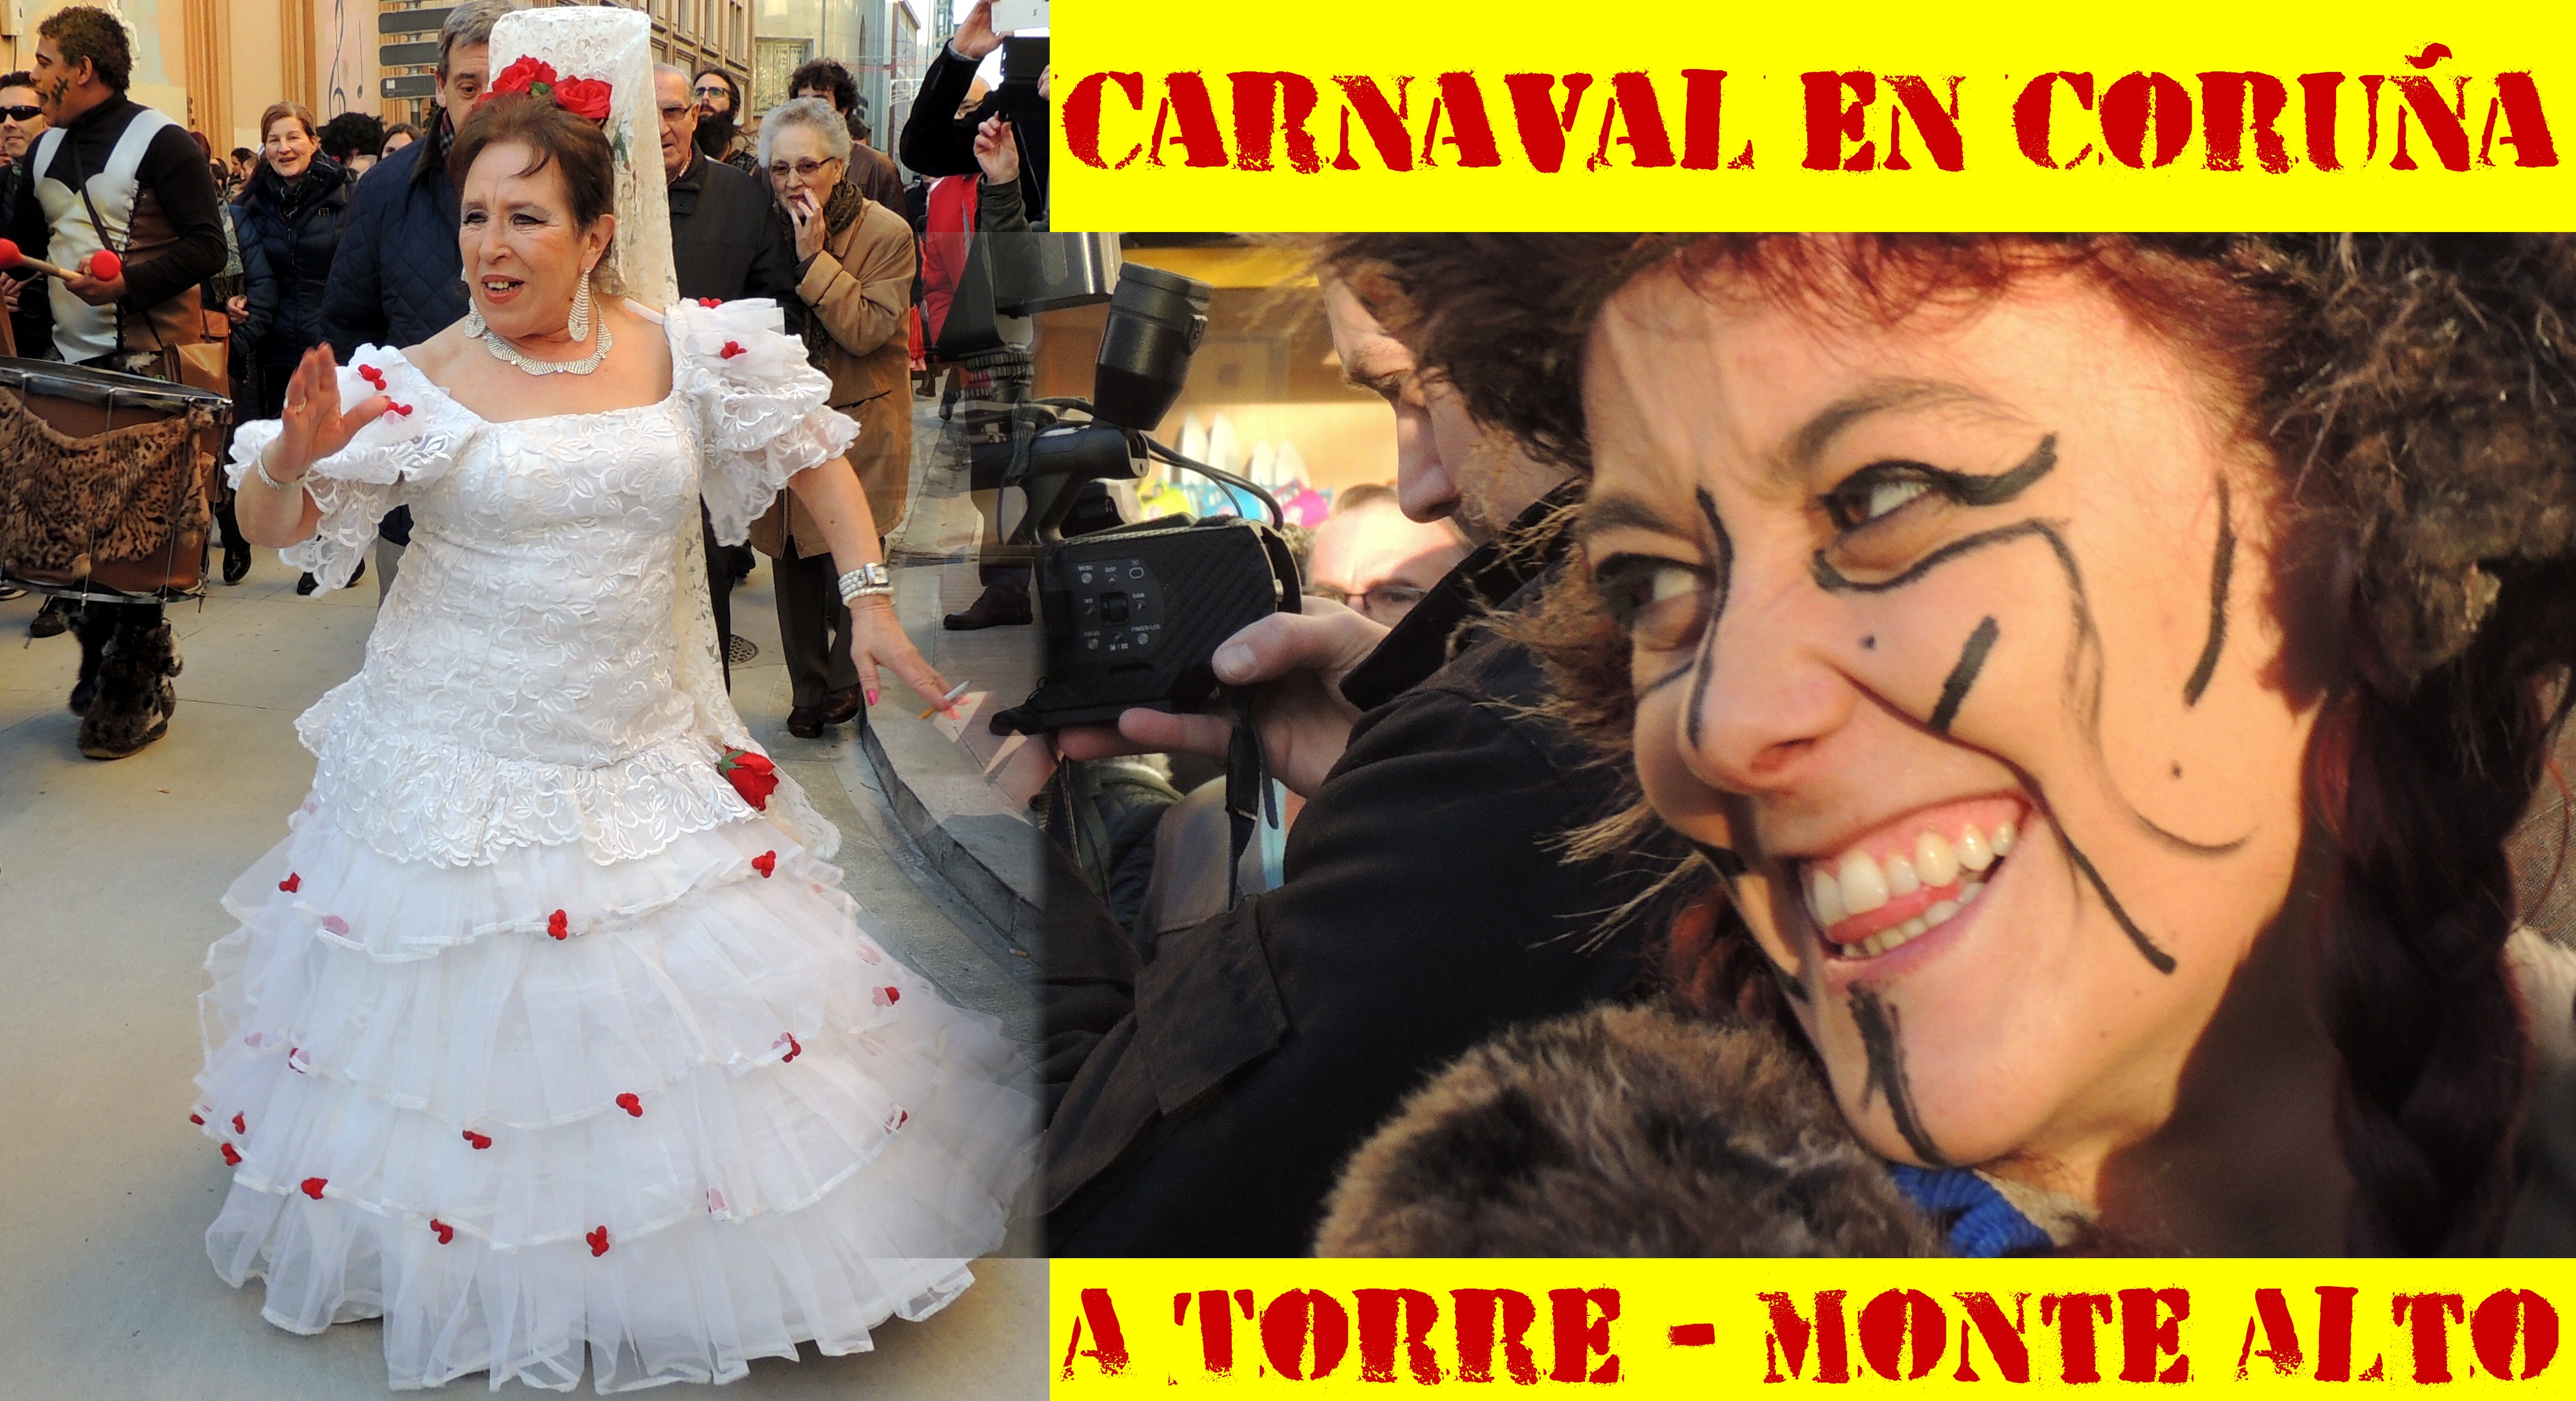
girl, happiness, event, tradition, costume